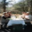
Label: table